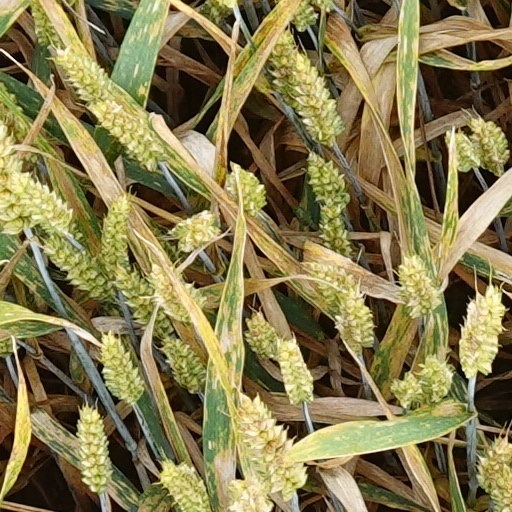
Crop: wheat